Bist Hejdah

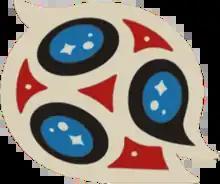

Bist Hejdah was a live TV program covering the 2018 FIFA World Cup in Russia. The program was produced by Adel Ferdosipour and hosted by him and Mohammad Reza Ahmadi. This program was the most watched Iran media program for the 2018 FIFA World Cup. Bist Hejdah started working on 11 June 2018, and ended on 15 July 2018, with the end of the 2018 FIFA World Cup. Bist Hejdah included a variety of items that in part introduced the countries present at this major sporting event. A number of dubbing artists and actors, including Manouchehr Zandedel, Amir Joshaghani, and... narrated this section. Mohammad Hossein Misaghi was the reporter of this program in Russia. The title song of the Bist Hejdah program was composed by Sirvan Khosravi. In Bist Hejdah, 56 matches of the 2018 FIFA World Cup were broadcast live.